Liu Ning

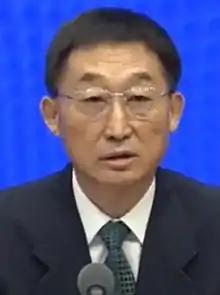

Liu Ning (born January 1962) is a Chinese politician, currently serving as Party Secretary of Henan. Previously he served as Party Secretary of Guangxi and Governor of Liaoning. He spent much of his career in water resources.